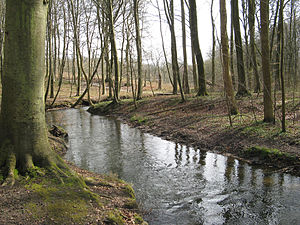
Marselisborgskovene / Galleri
Giber Aa i Moesgaard Skov syd for Aarhus
Marselisborgskovene er et ca. 7 km. langt skovområde på omkring 1300 ha, der strækker sig fra sydenden af Aarhus til Moesgård Strand ud til Aarhus Bugt. Marselisborgskovene er blandt Danmarks mest besøgte og har som få danske skove store, sammenhængende områder af naturlig bøgeskov. Skovene er beliggende på et kuperet terræn med dybe slugter. Størstedelen af det nuværende skovareal er fra efter 1820, idet der her foregik en massiv fældning. I skovene ligger også Marselisborg Dyrehave.